Poolesville Historic District

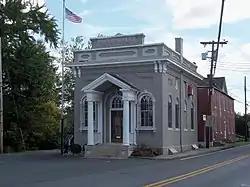

The Poolesville Historic District is a national historic district located at Poolesville, Montgomery County, Maryland. It consists of 33 buildings of local architectural and historical significance including structures representing a diversity of styles, materials, and uses, and includes residential, ecclesiastical, and commercial architecture, as well as an assorted number of small domestic dependencies, such as dairies and smokehouses.